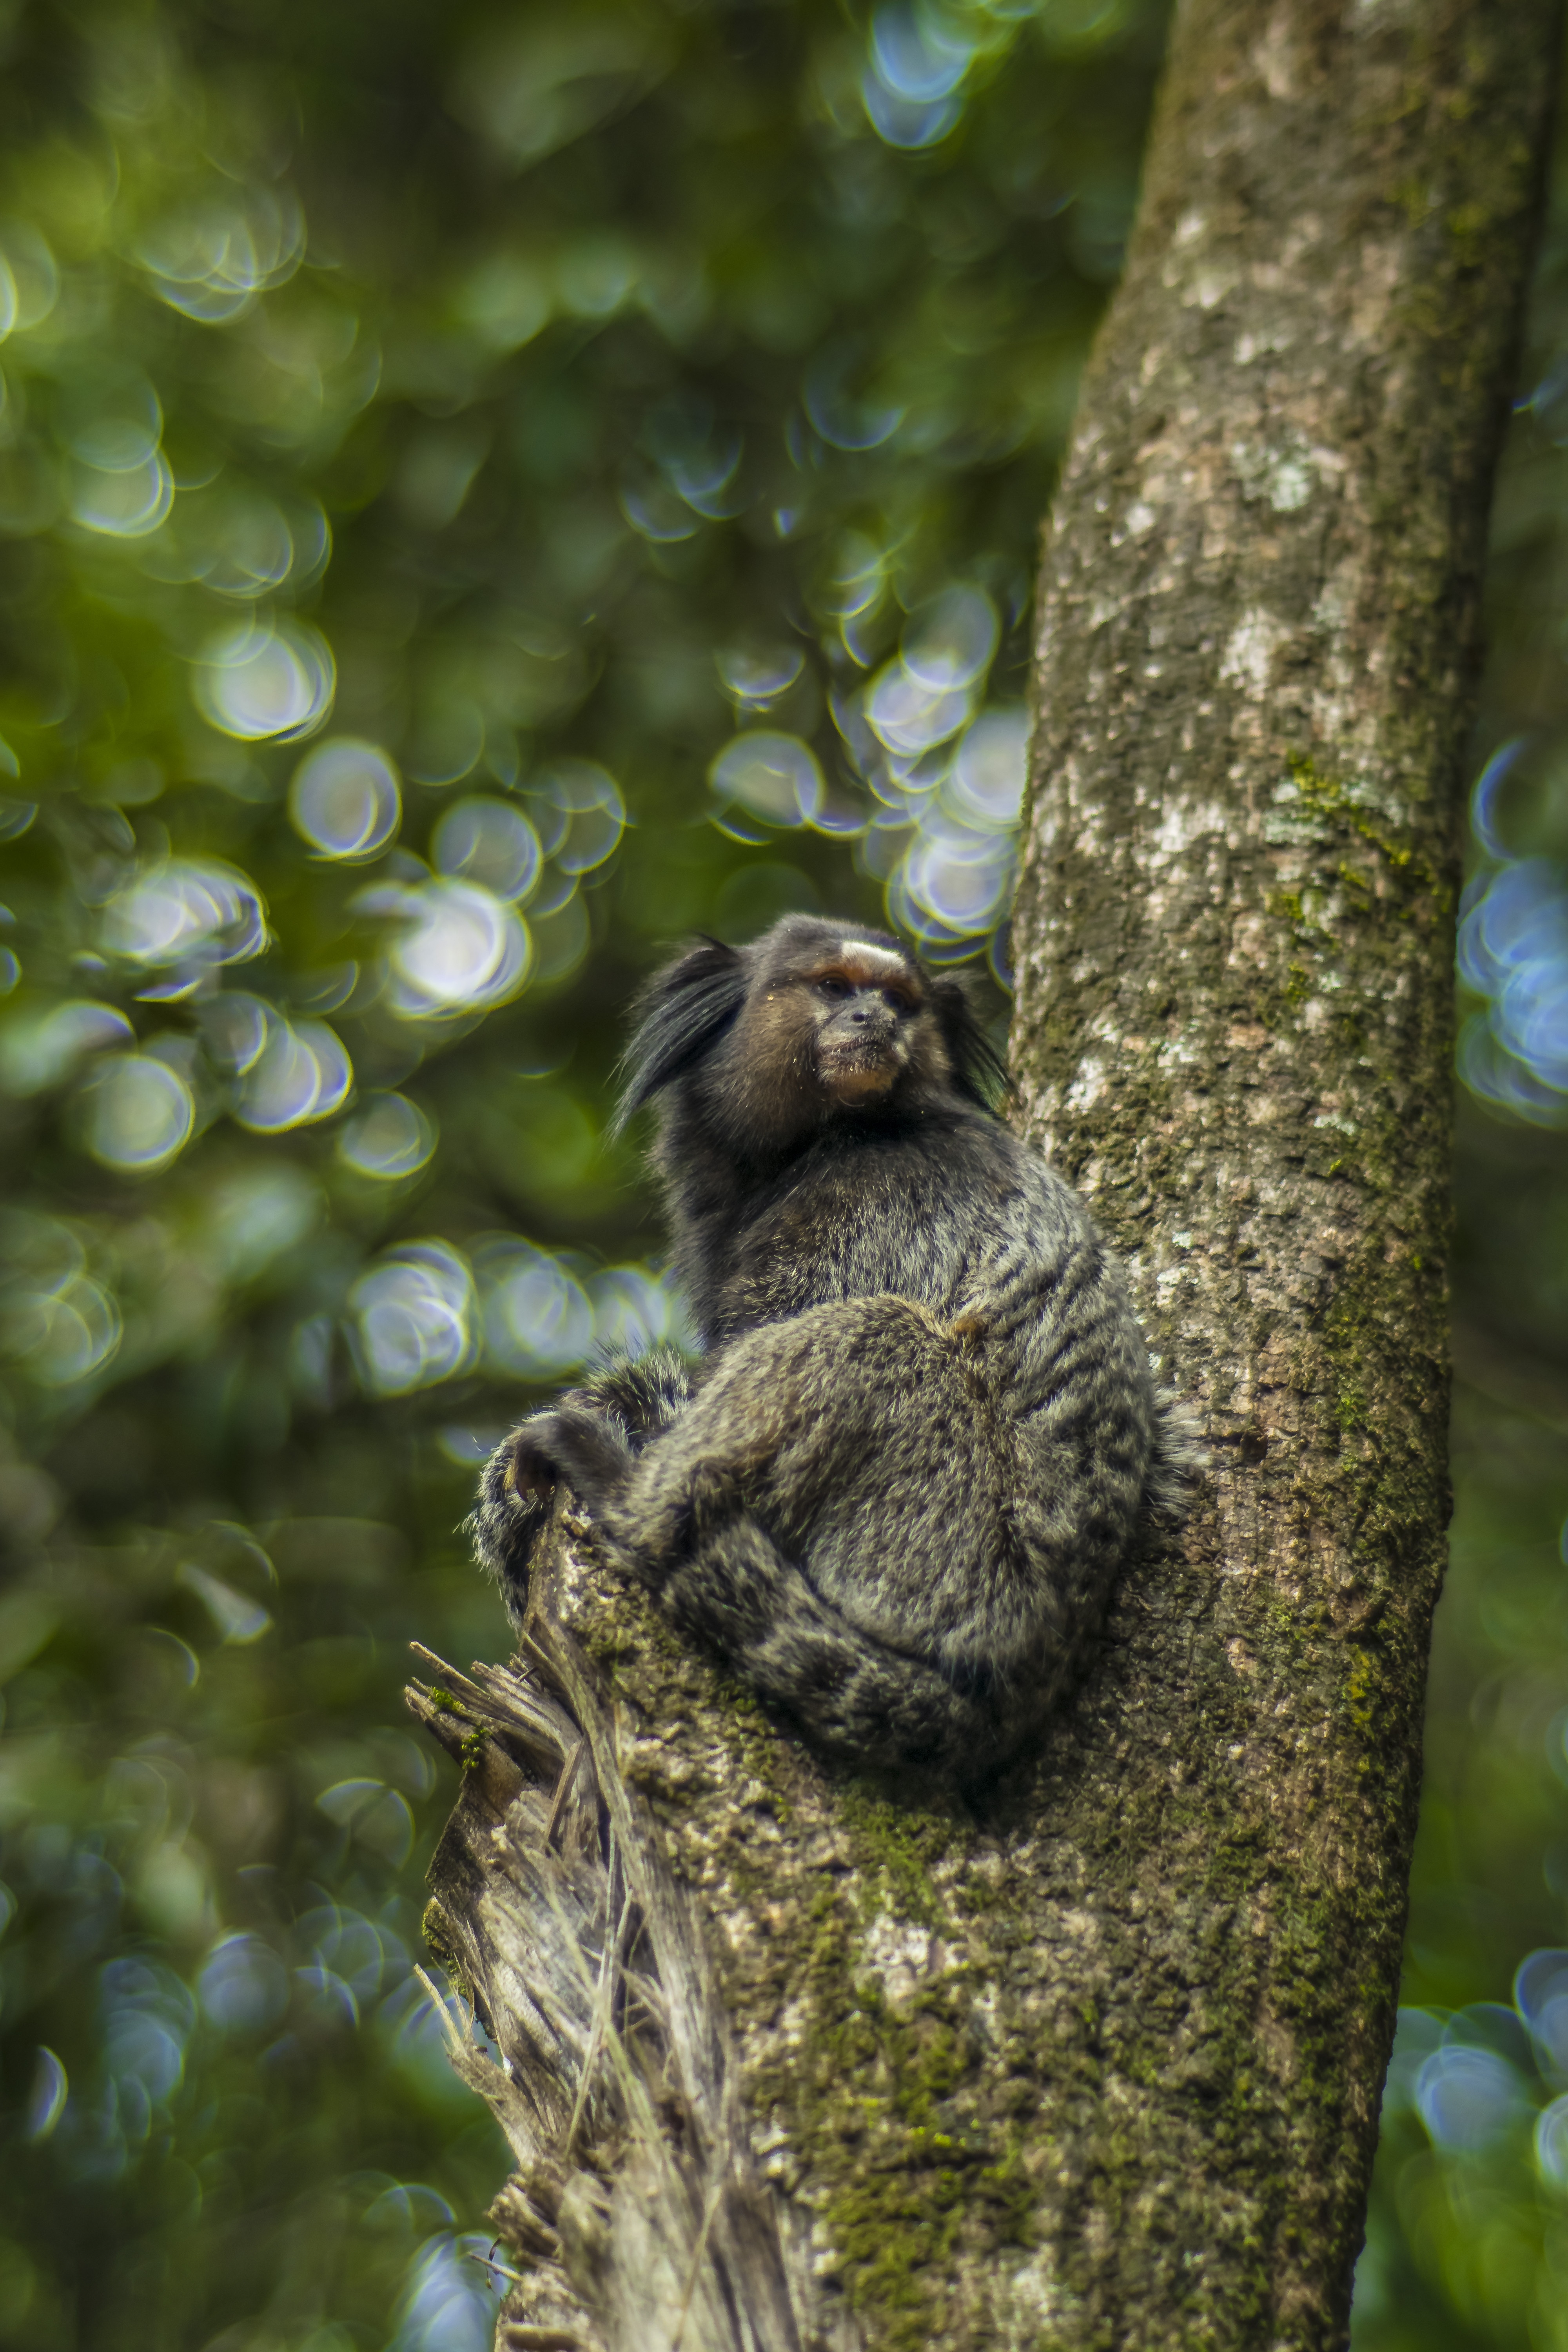
tree, nature, forest, branch, wood, trunk, animal, looking, wildlife, wild, environment, green, jungle, mammal, monkey, fauna, primate, twigs, woods, rainforest, woodland, greens, in the tree, new world monkey